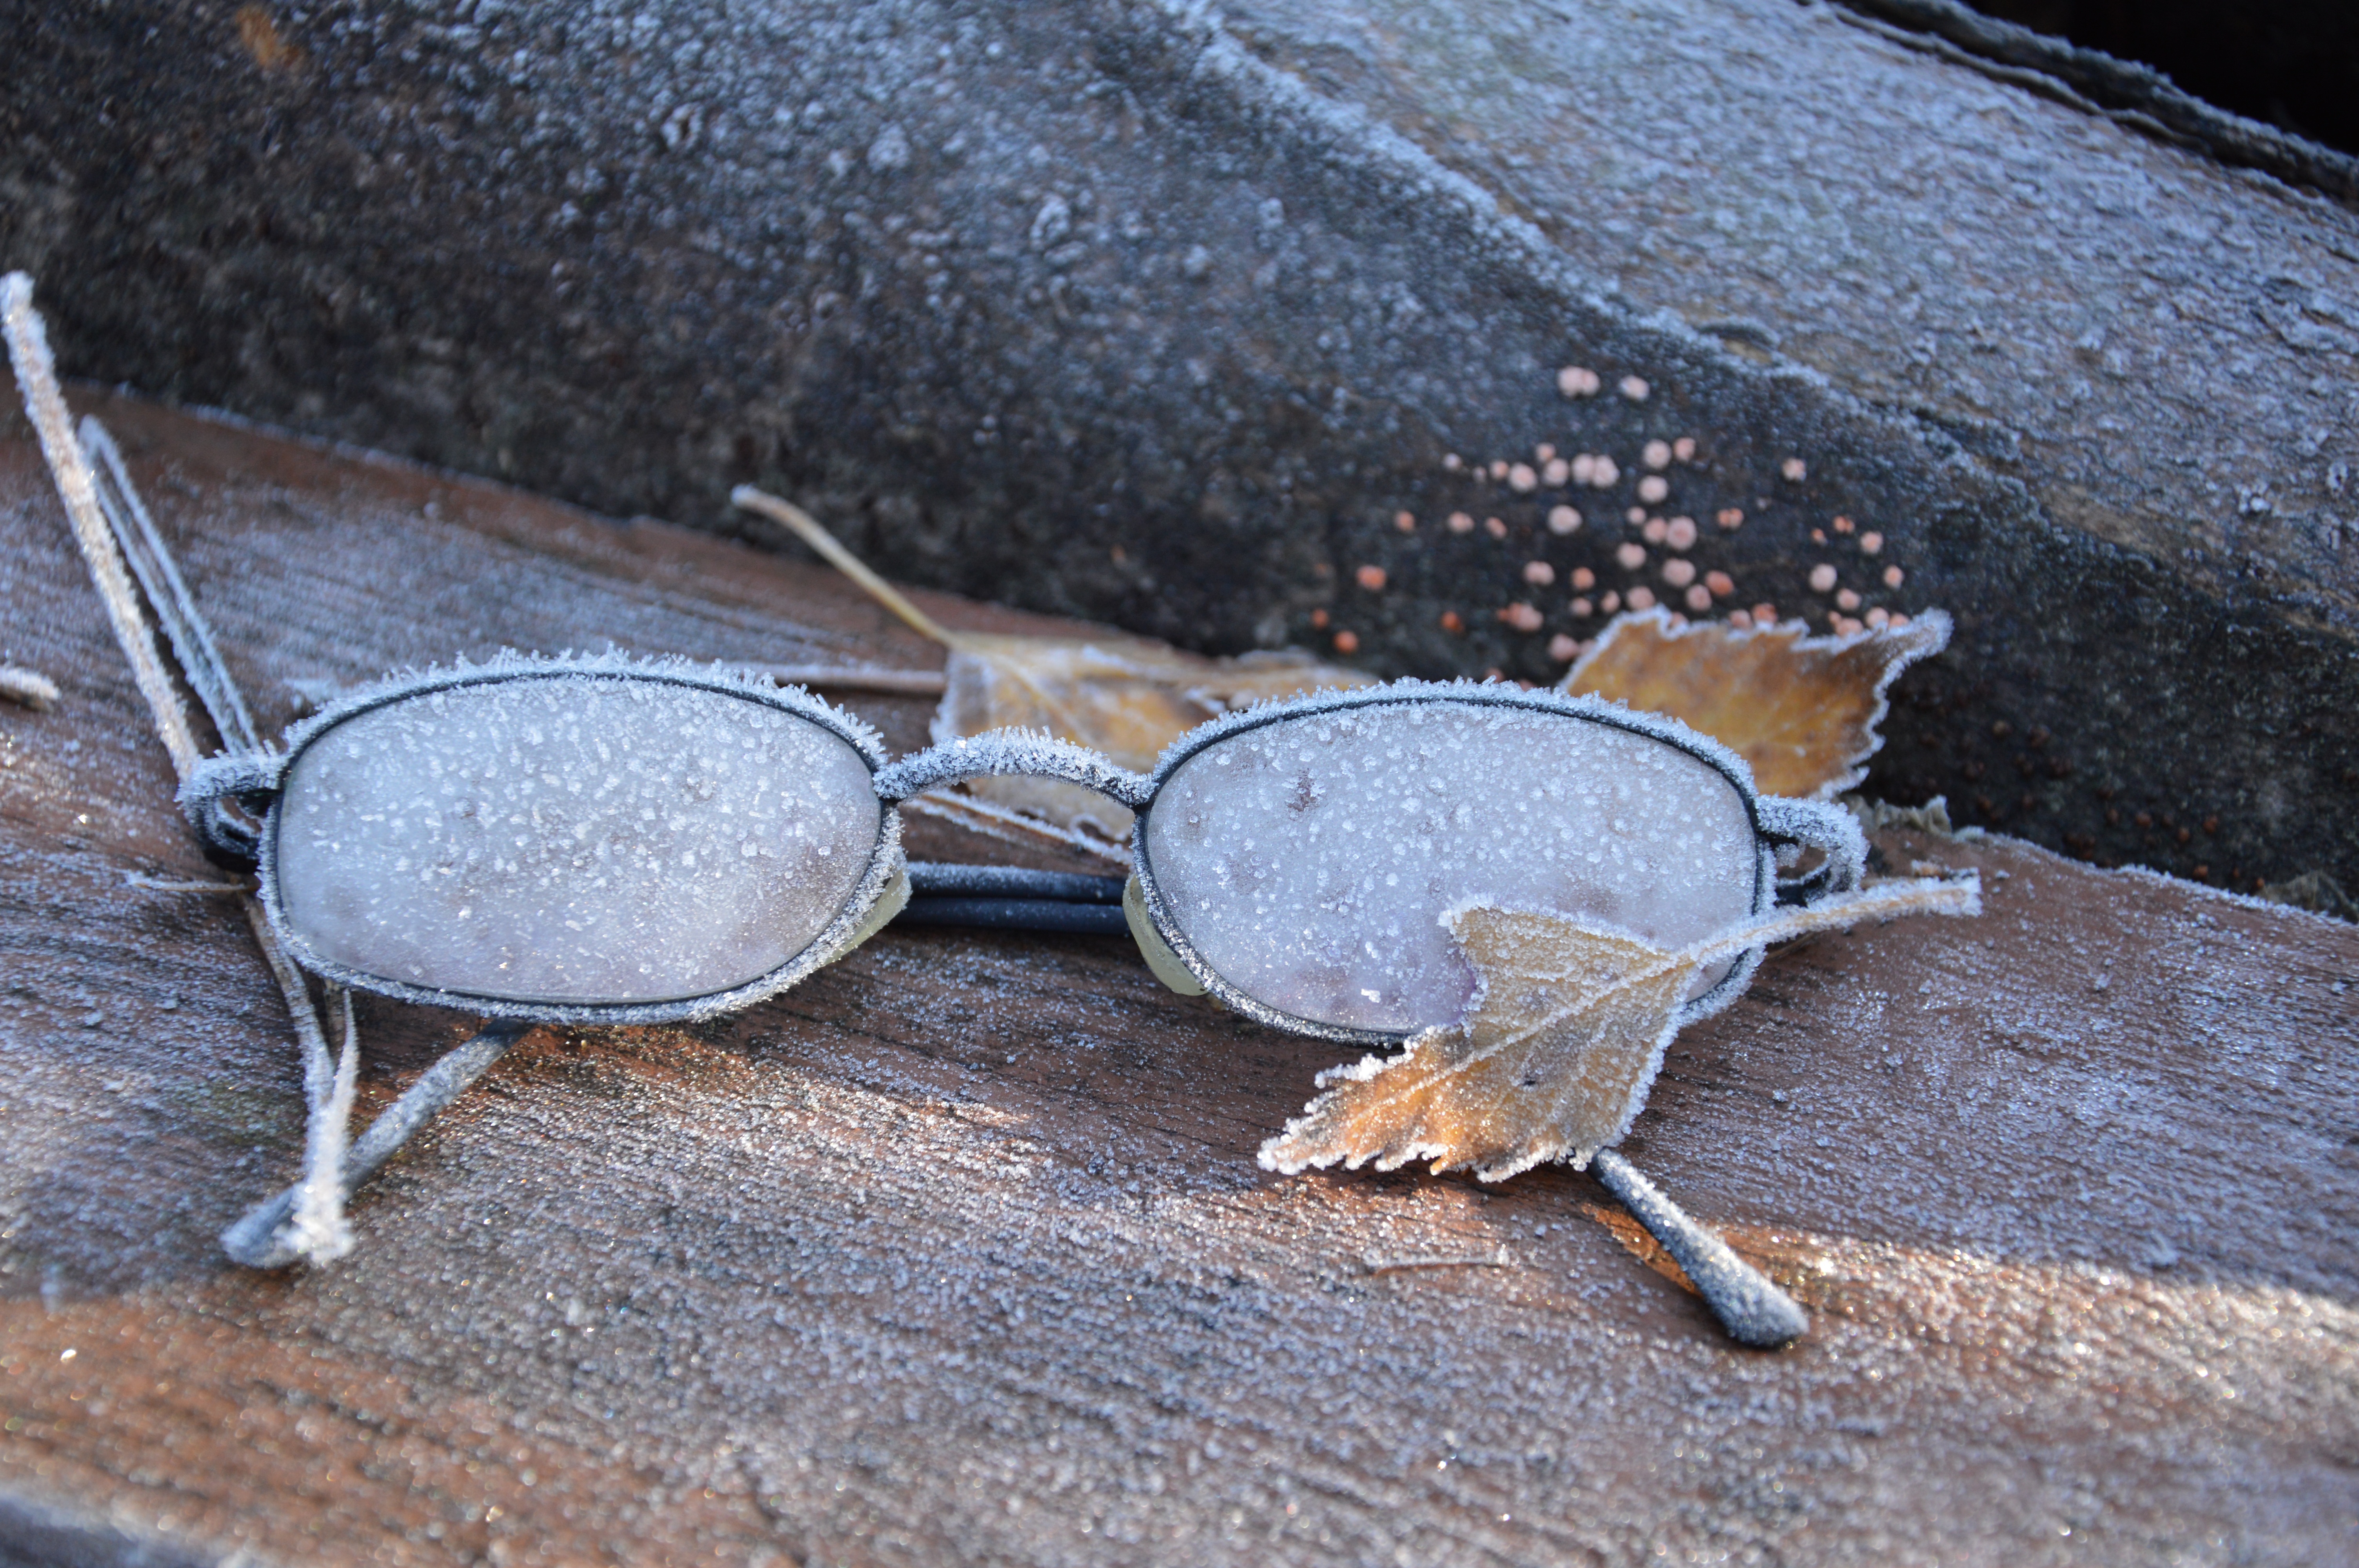
tree, nature, snow, cold, winter, wood, white, leaf, frost, old, wildlife, ice, insect, frozen, moth, dead, fauna, invertebrate, sad, glacial, glasses, frosty, temperature, macro photography, freezers, frozen leaf, arthropod, ice crystals, not cold, moths and butterflies